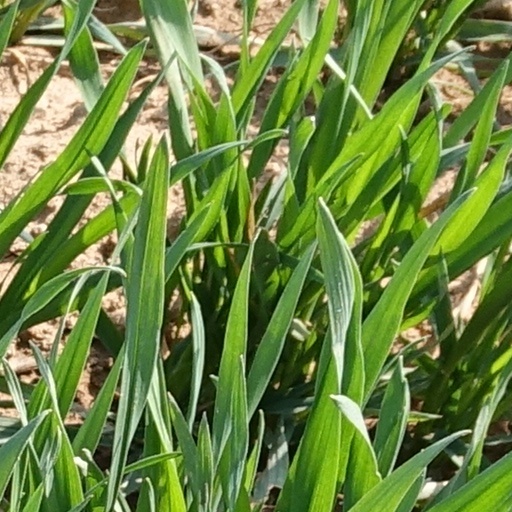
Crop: wheat